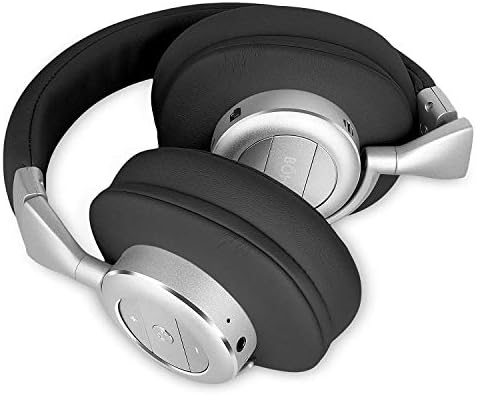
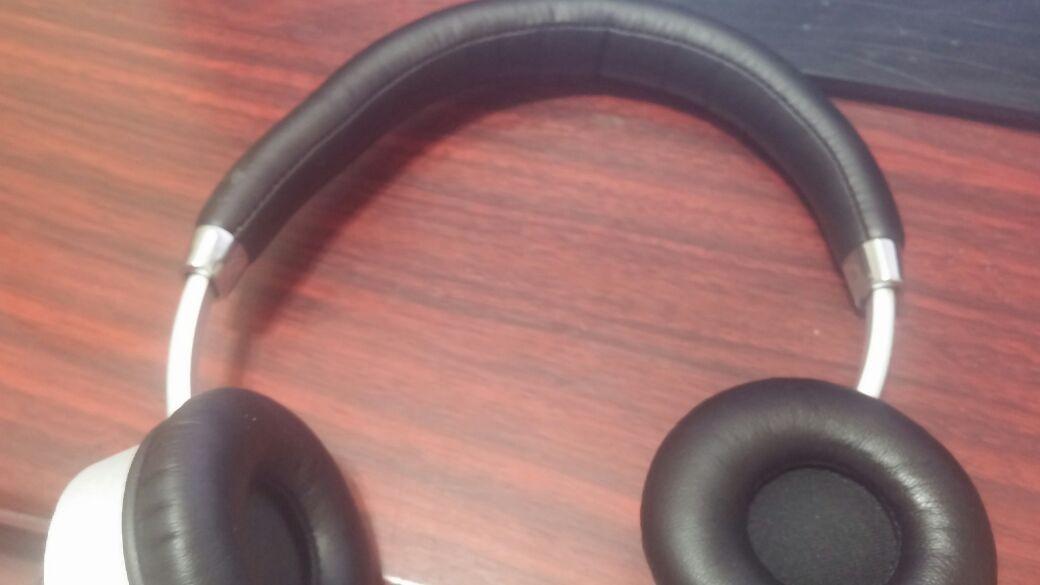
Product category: headphones
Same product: no